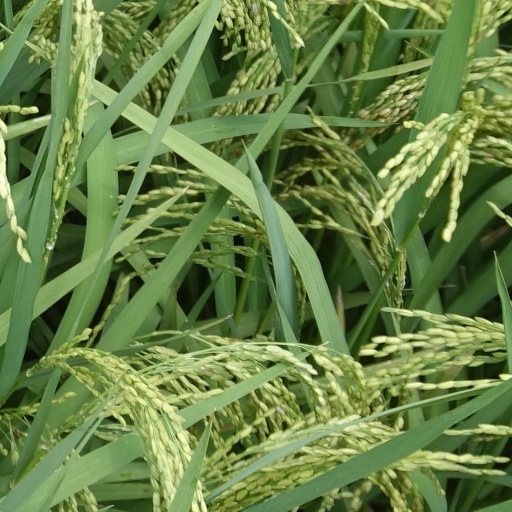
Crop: rice